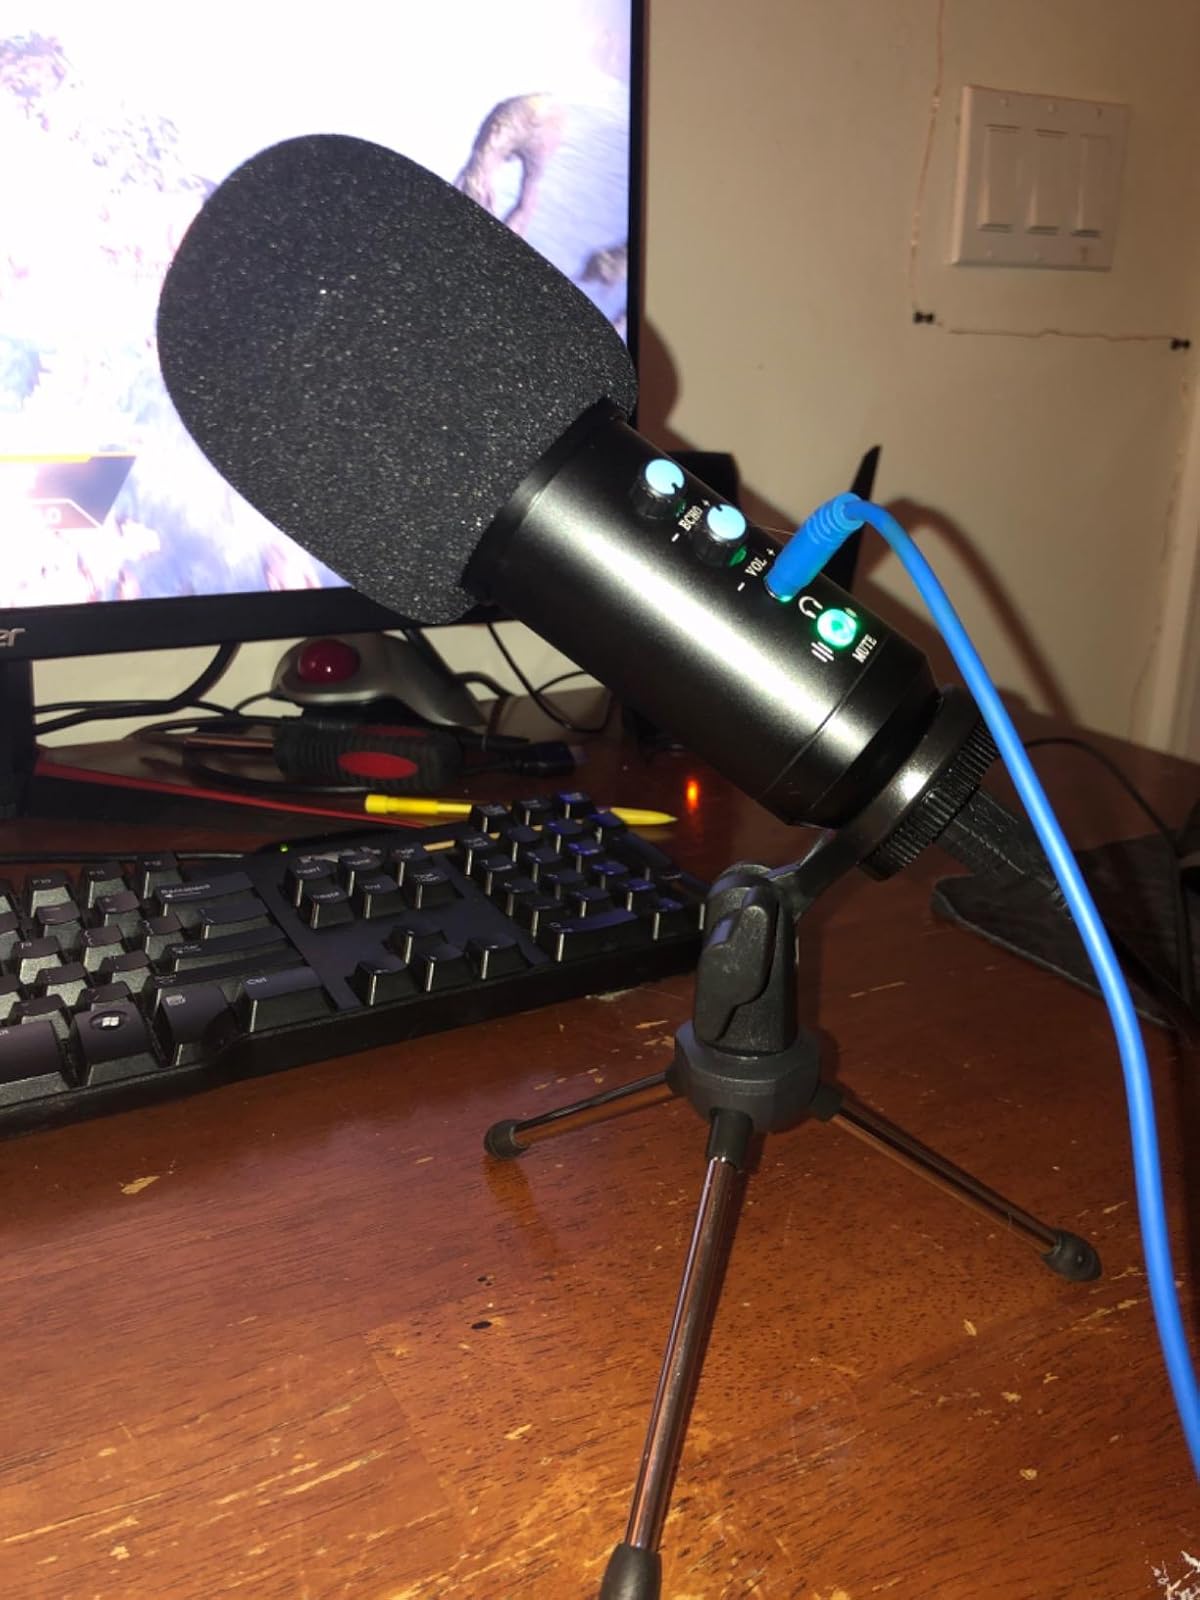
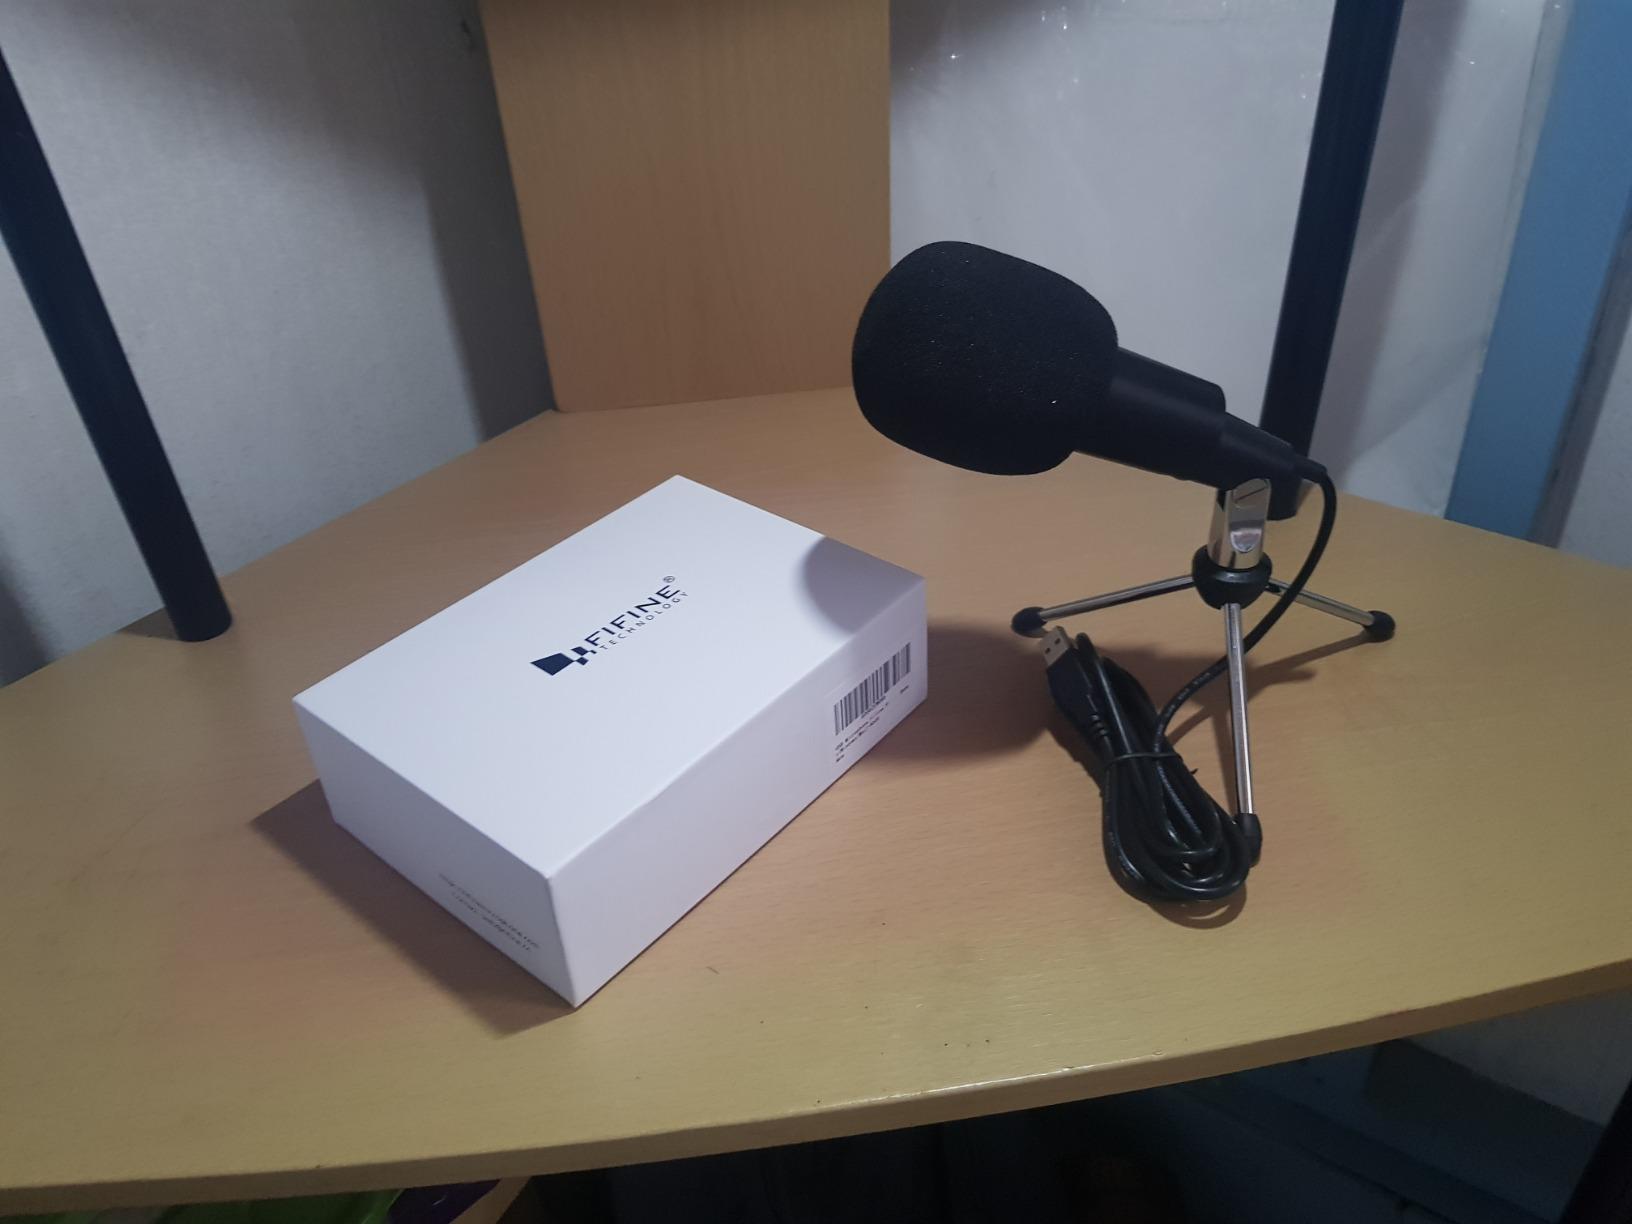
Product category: microphone
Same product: no